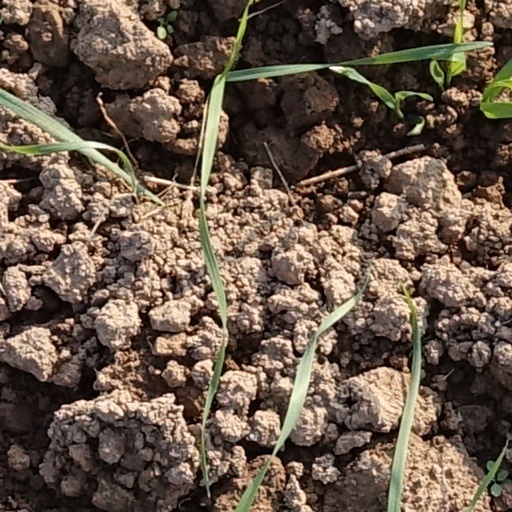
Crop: wheat